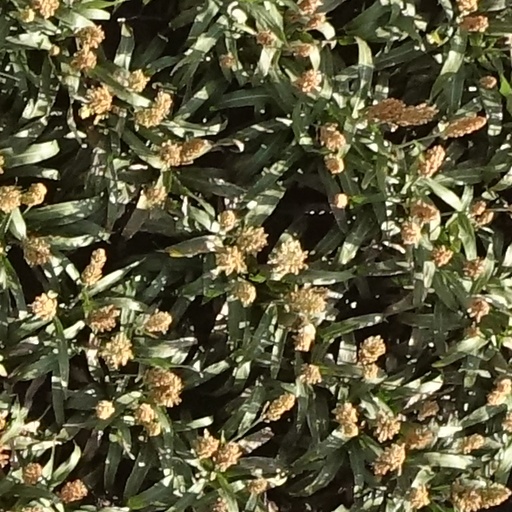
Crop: sorghum